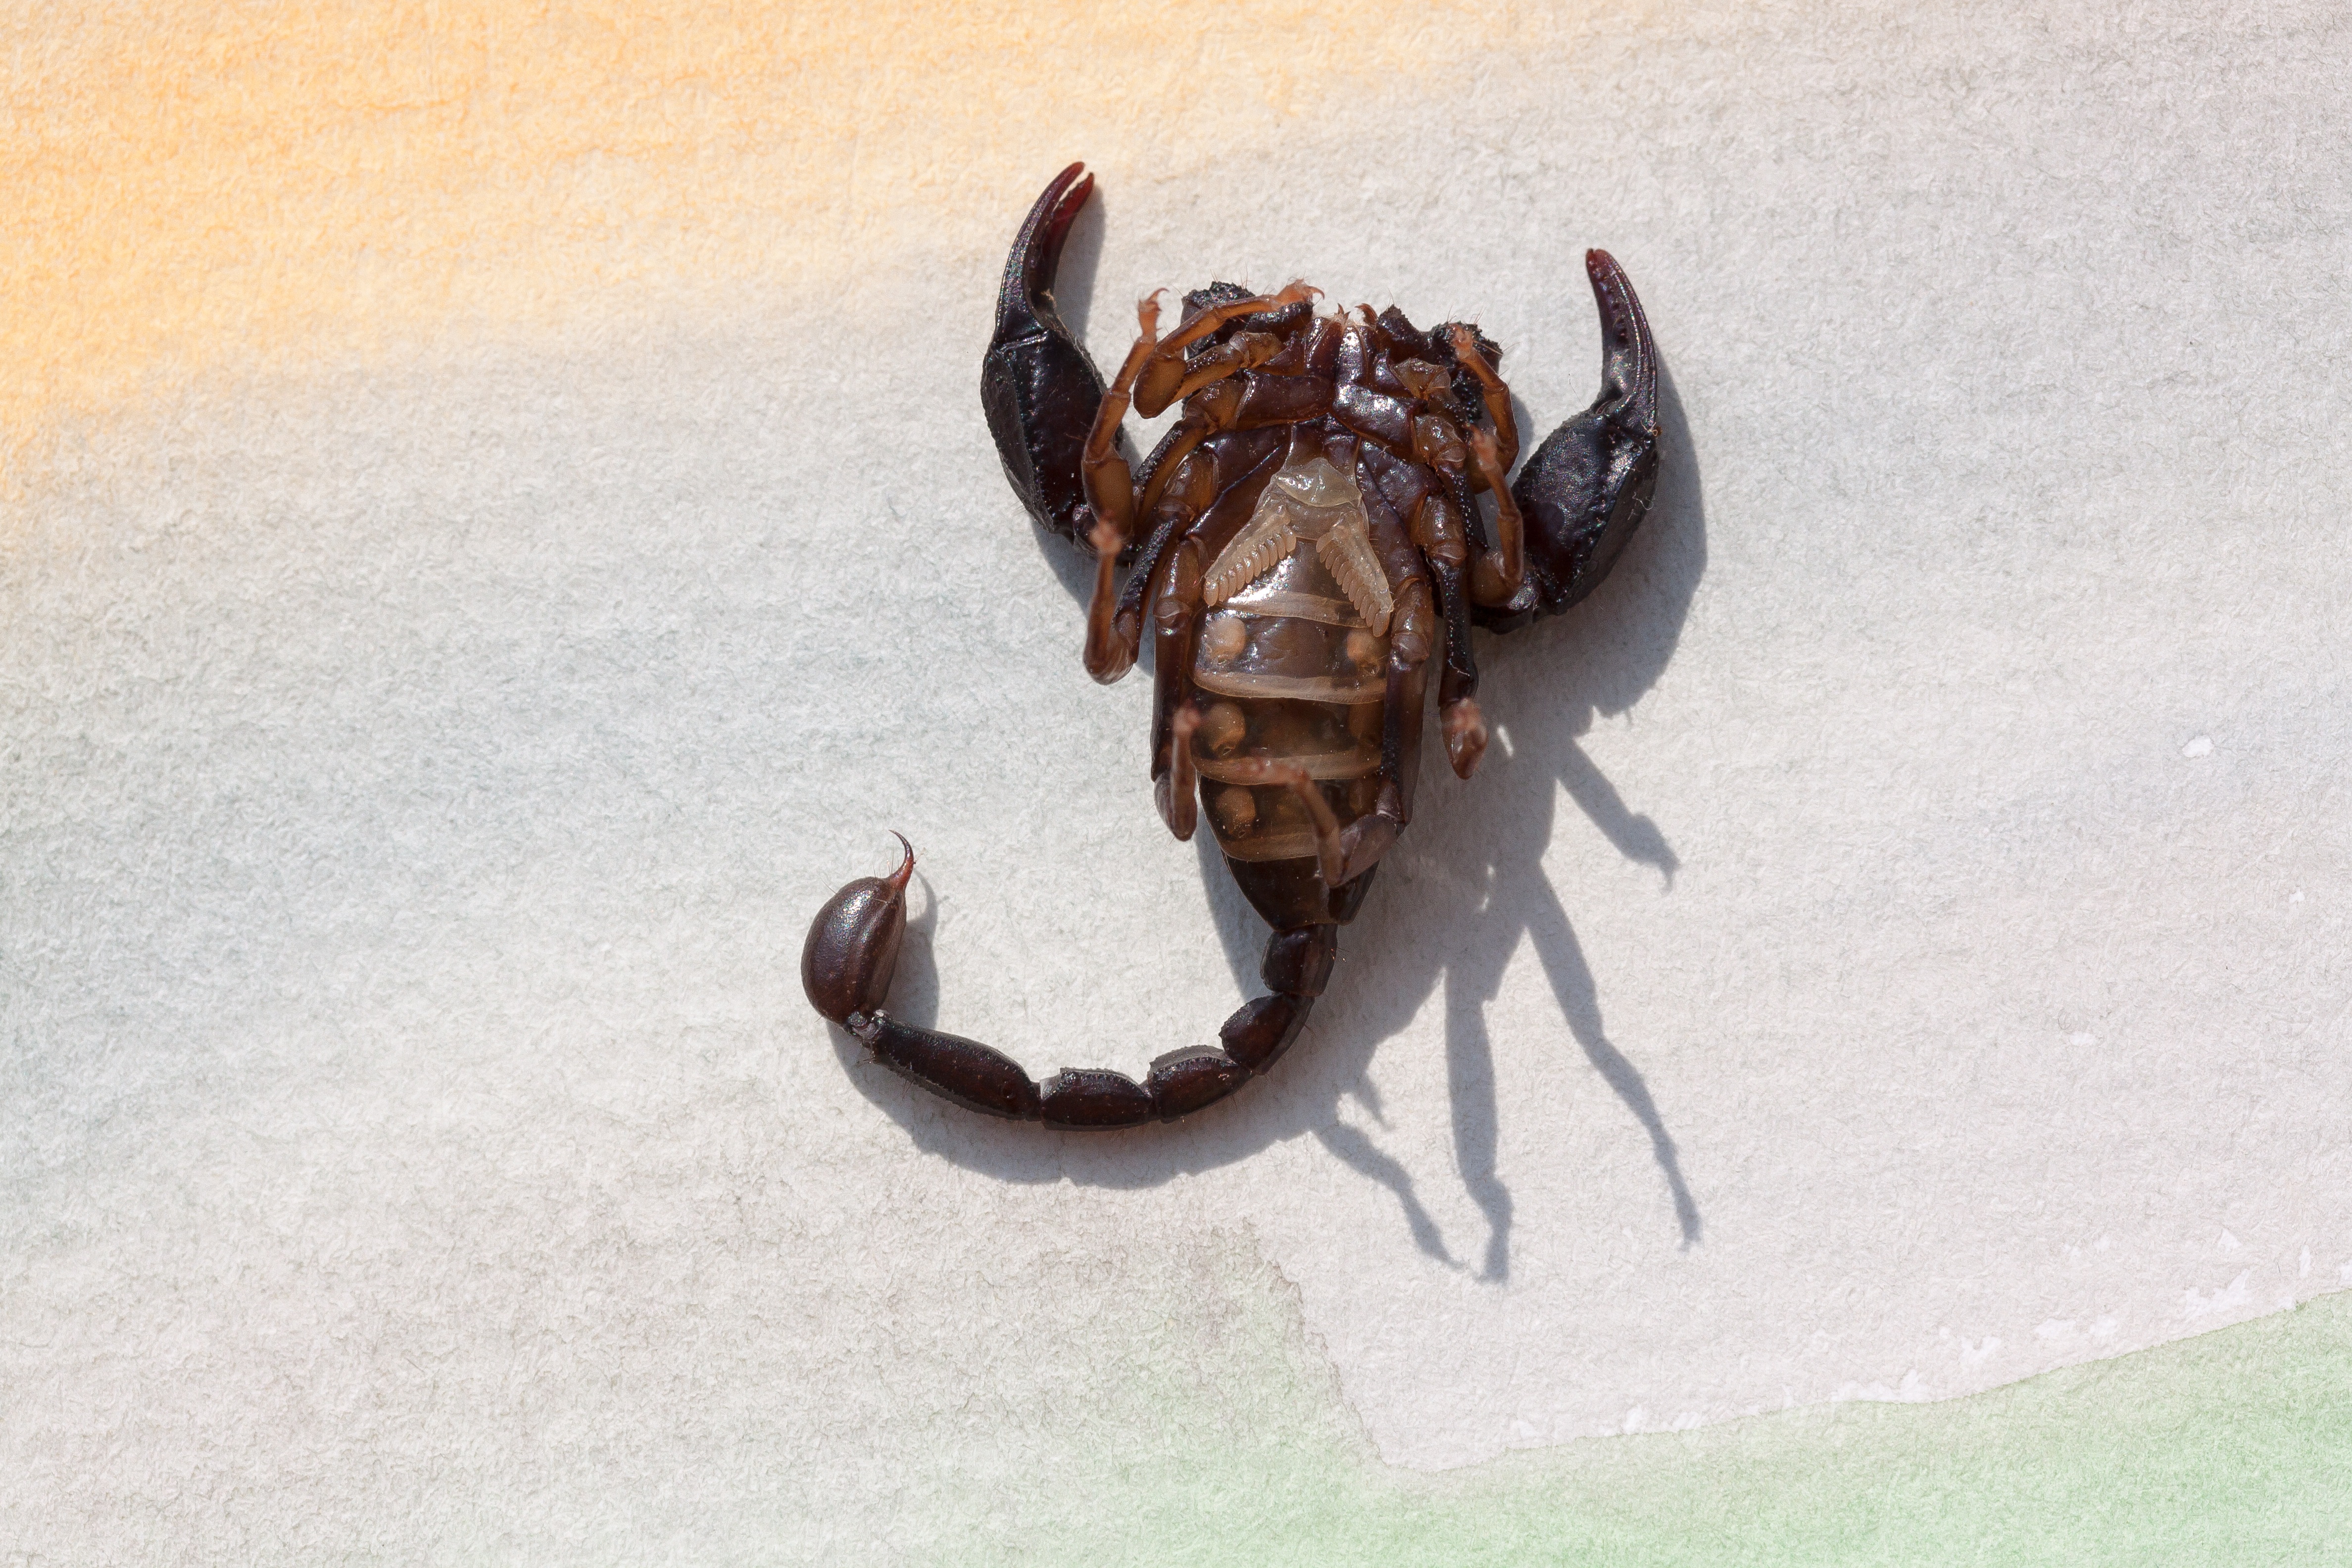
food, macro, seafood, paper, fauna, invertebrate, toxic, scorpion, arachnid, attack, sting, scorpio, arthropod, watercolour, gripper, soffit, androctonus crassicauda